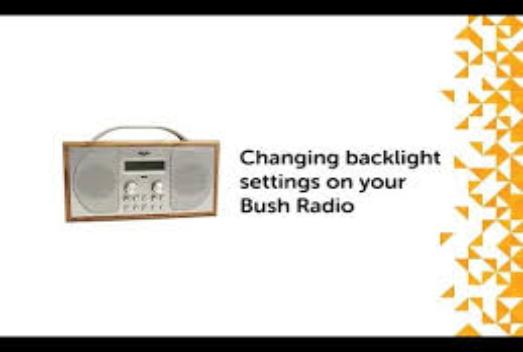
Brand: Bush Radio
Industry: Electronic